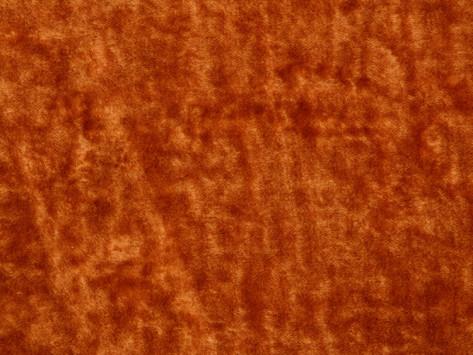
Texture: blotchy